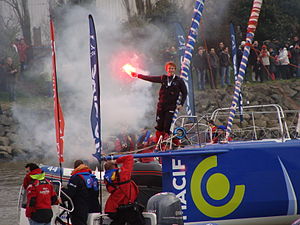
François Gabart
Gabart fejrer sejren i Vendée Globe 2012/13, i målhavnen Les Sables-d'Olonne
François Gabart er en fransk professionel havkapsejls-sportsmand. Han vandt solo-Jorden-rundt-sejladsen Vendée Globe i 2012/13 med den daværende rekord på: 78d 2t 16m.